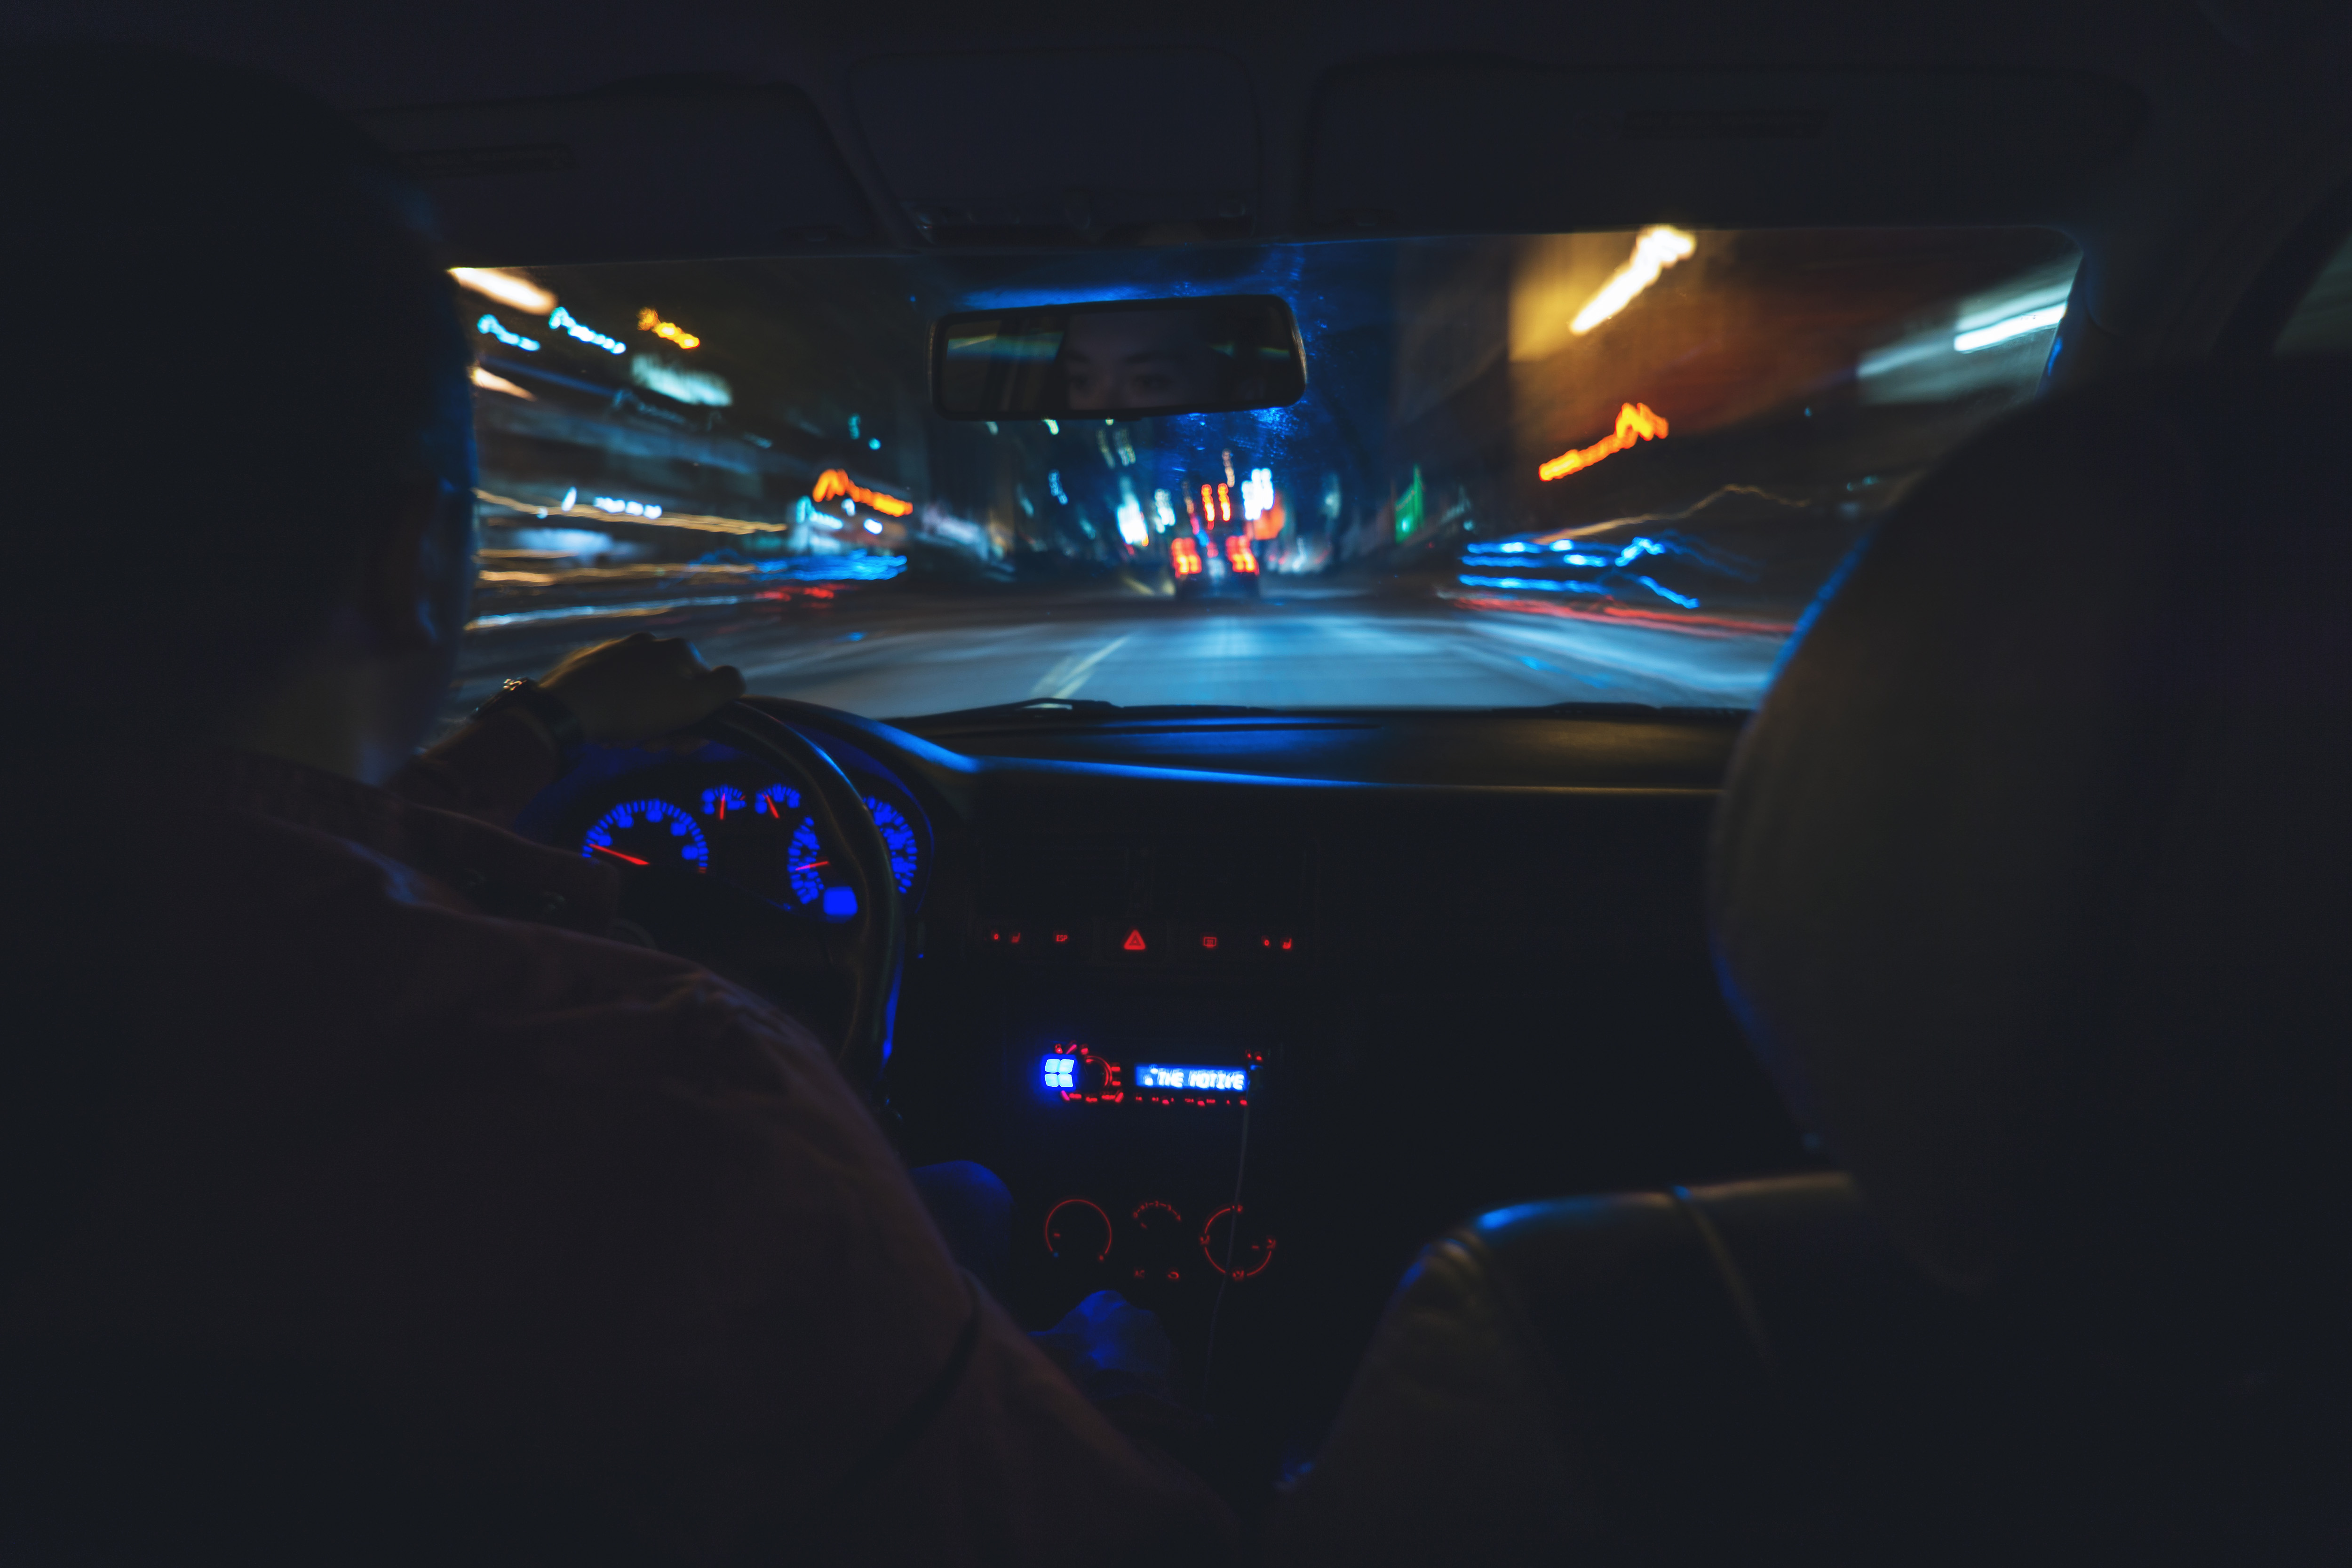
light, technology, night, car, darkness, vehicle, driving, games